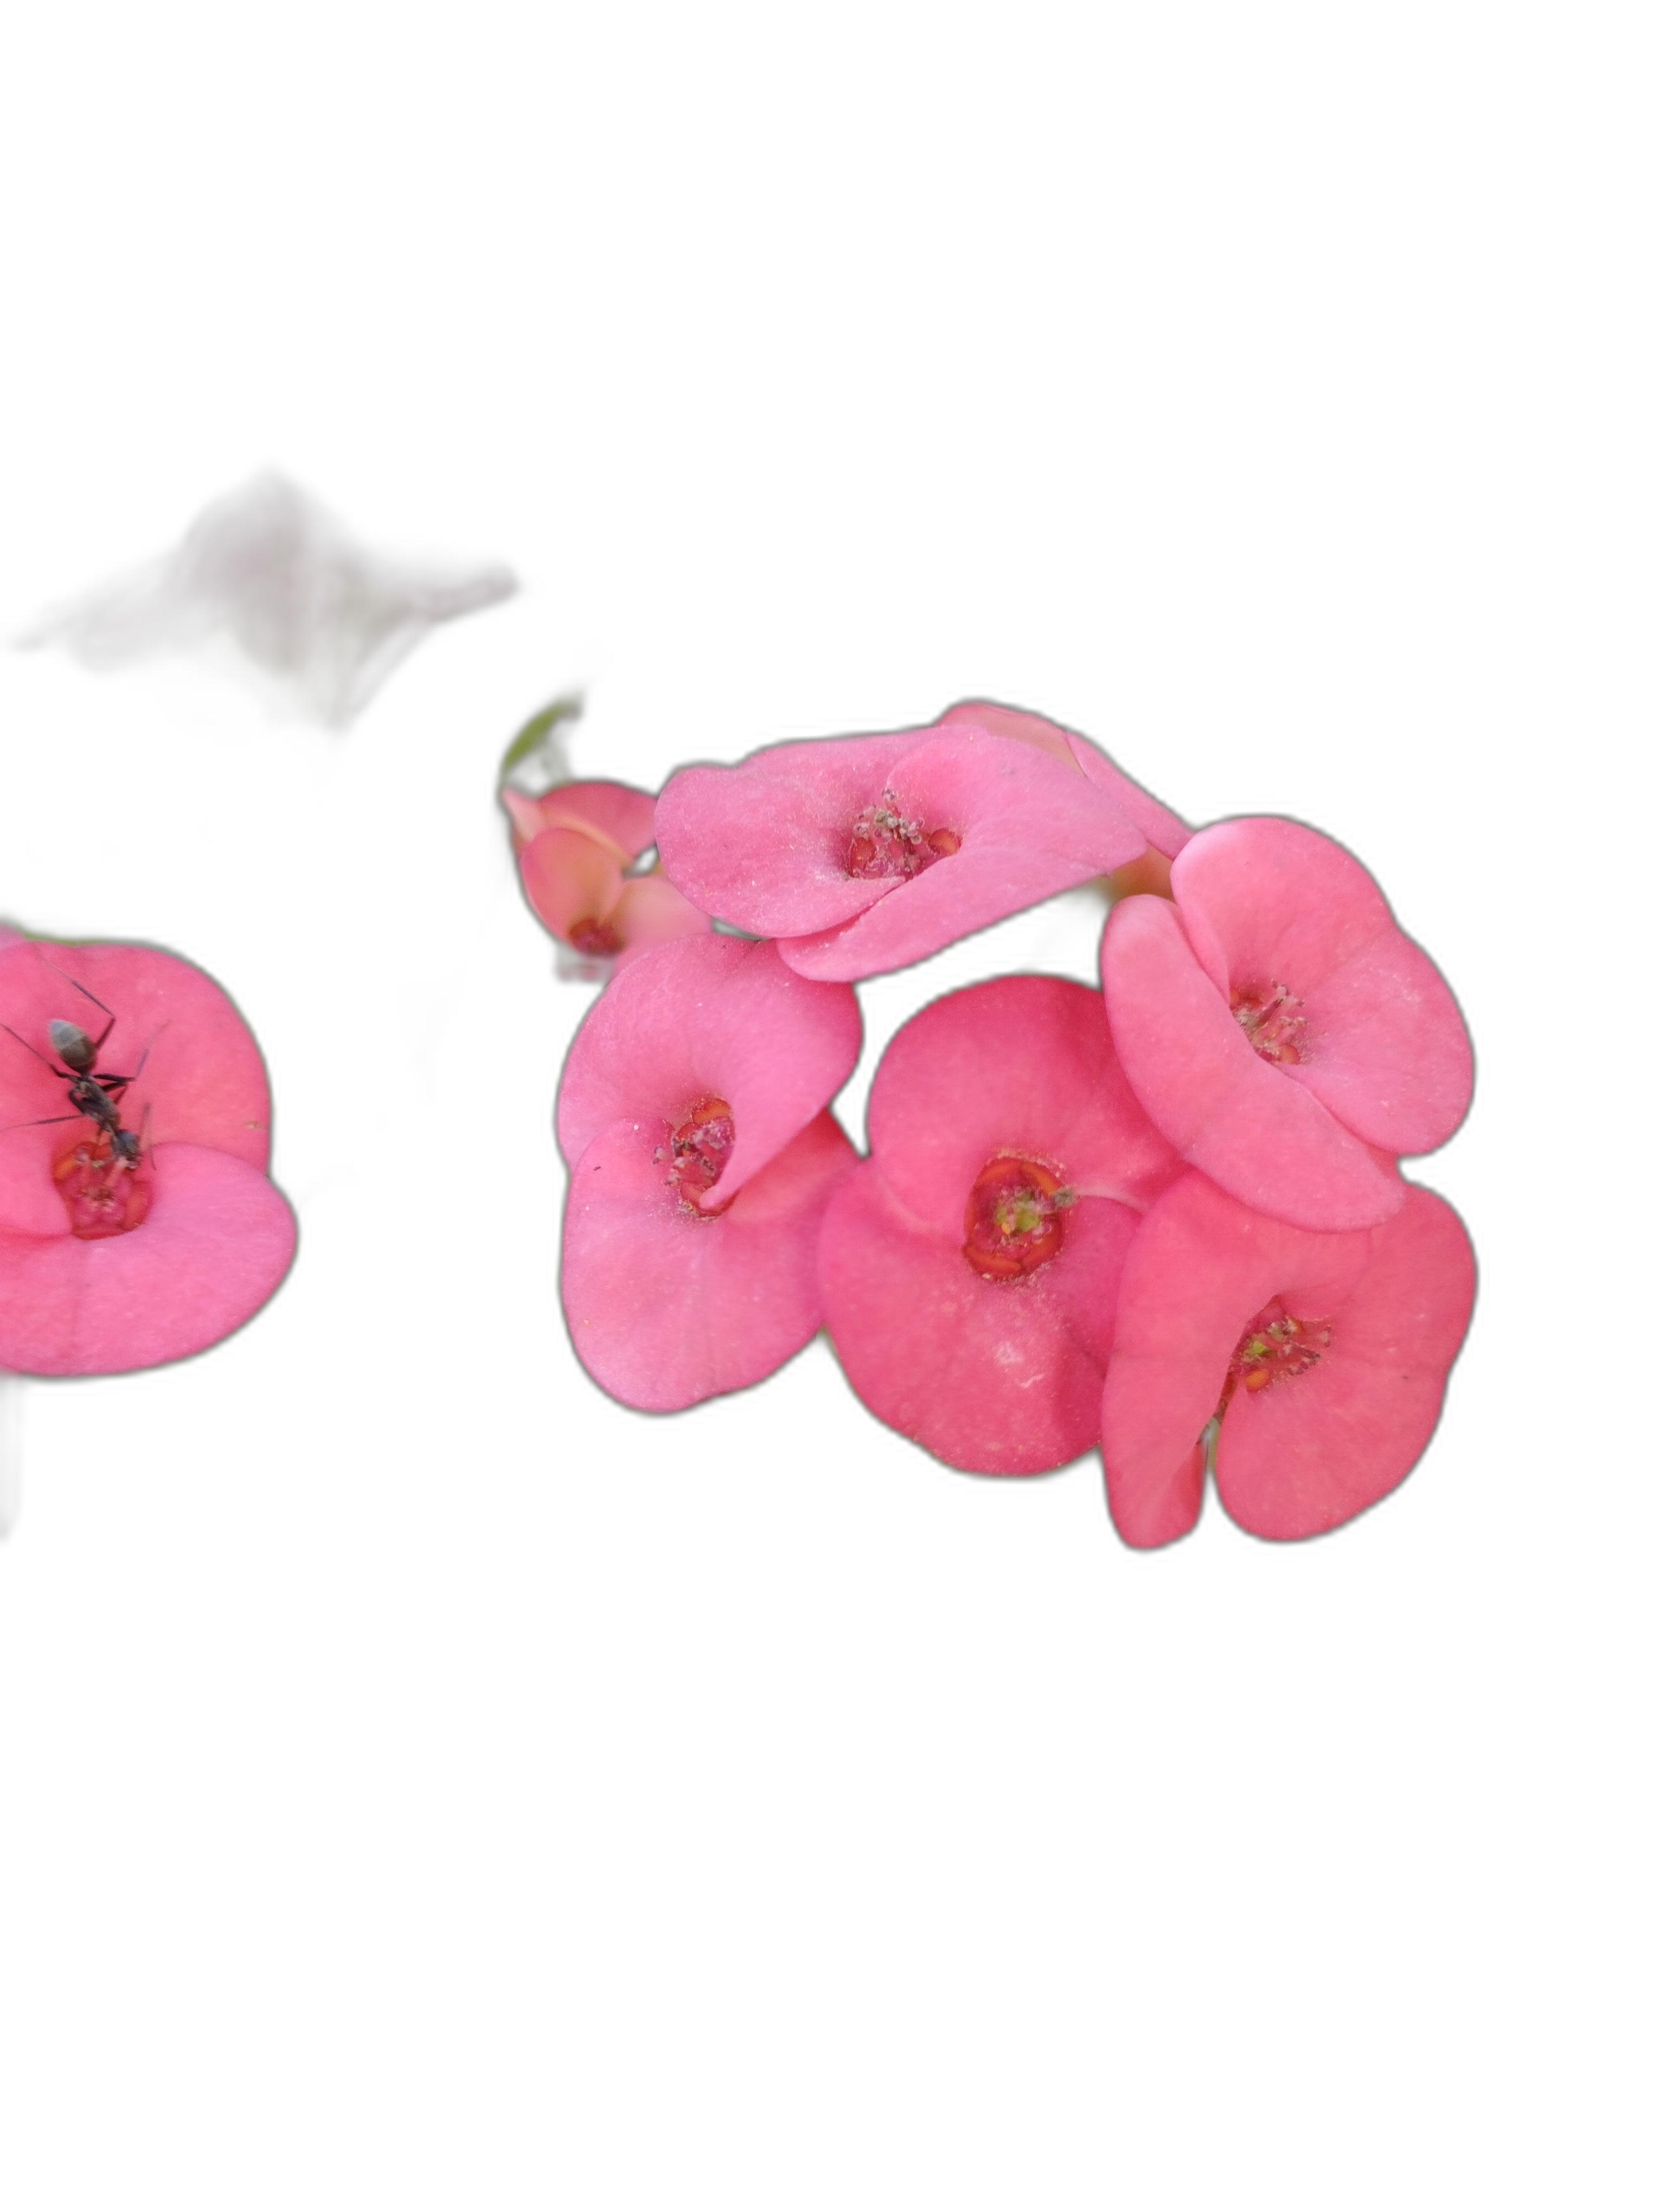
Label: Crown of thorns